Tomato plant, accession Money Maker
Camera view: horizontal (90 deg, fisheye); turntable rotation: 270 degrees
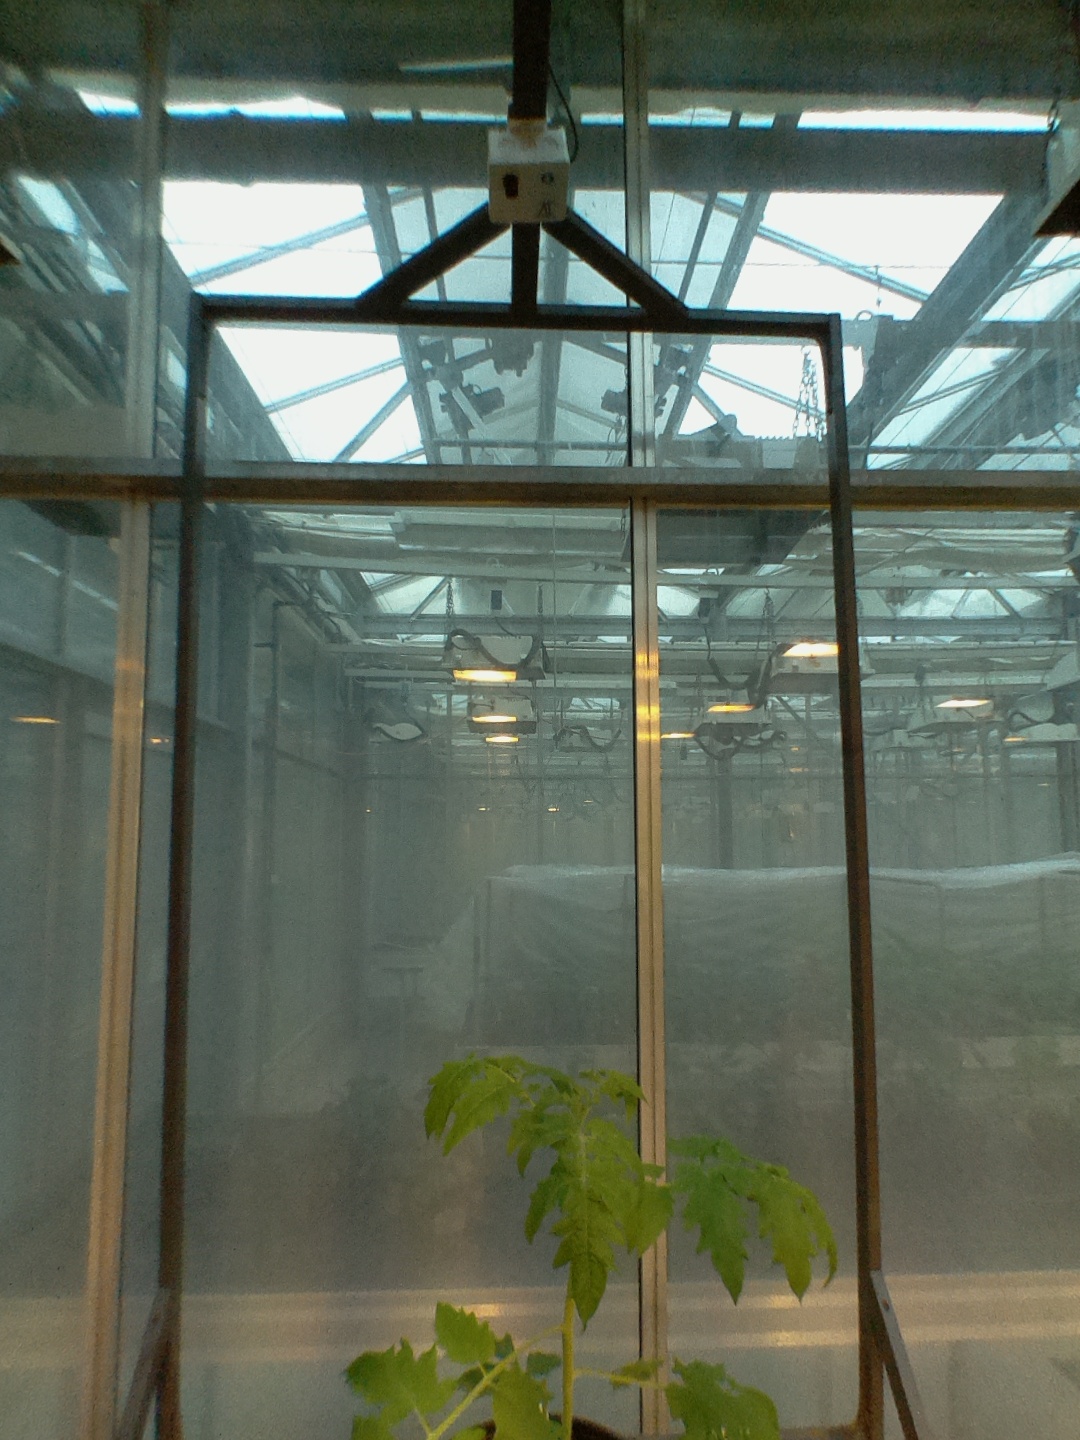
BBCH growth stage 13: 6 of true leaves visible